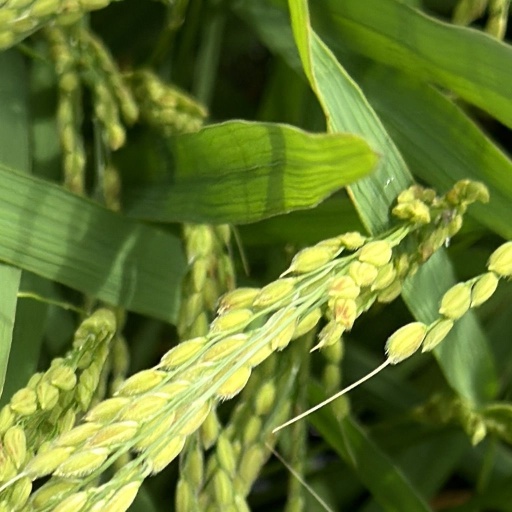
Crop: rice